The Vital Question

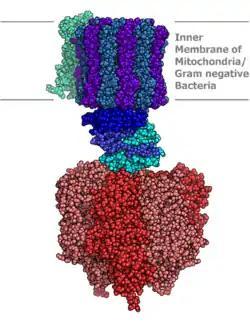
The head of the universal ATP synthase molecule is made to rotate, driving the formation of the energy molecule ATP.

Tim Requarth, reviewing "The Vital Question" for "The New York Times", finds the book "seductive and often convincing, though speculation far outpaces evidence in many of the book’s passages. But perhaps for a biological theory of everything, that's to be expected, even welcomed."